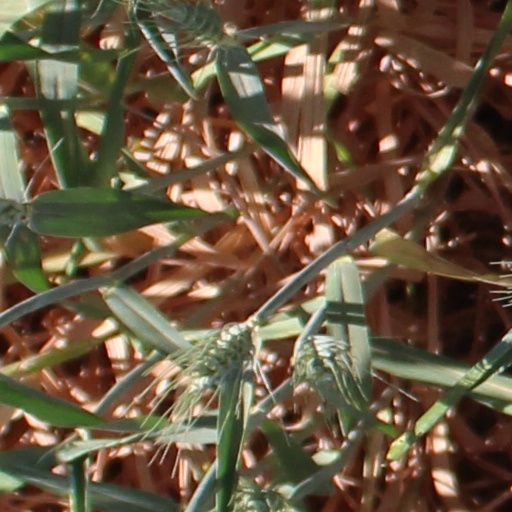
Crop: wheat